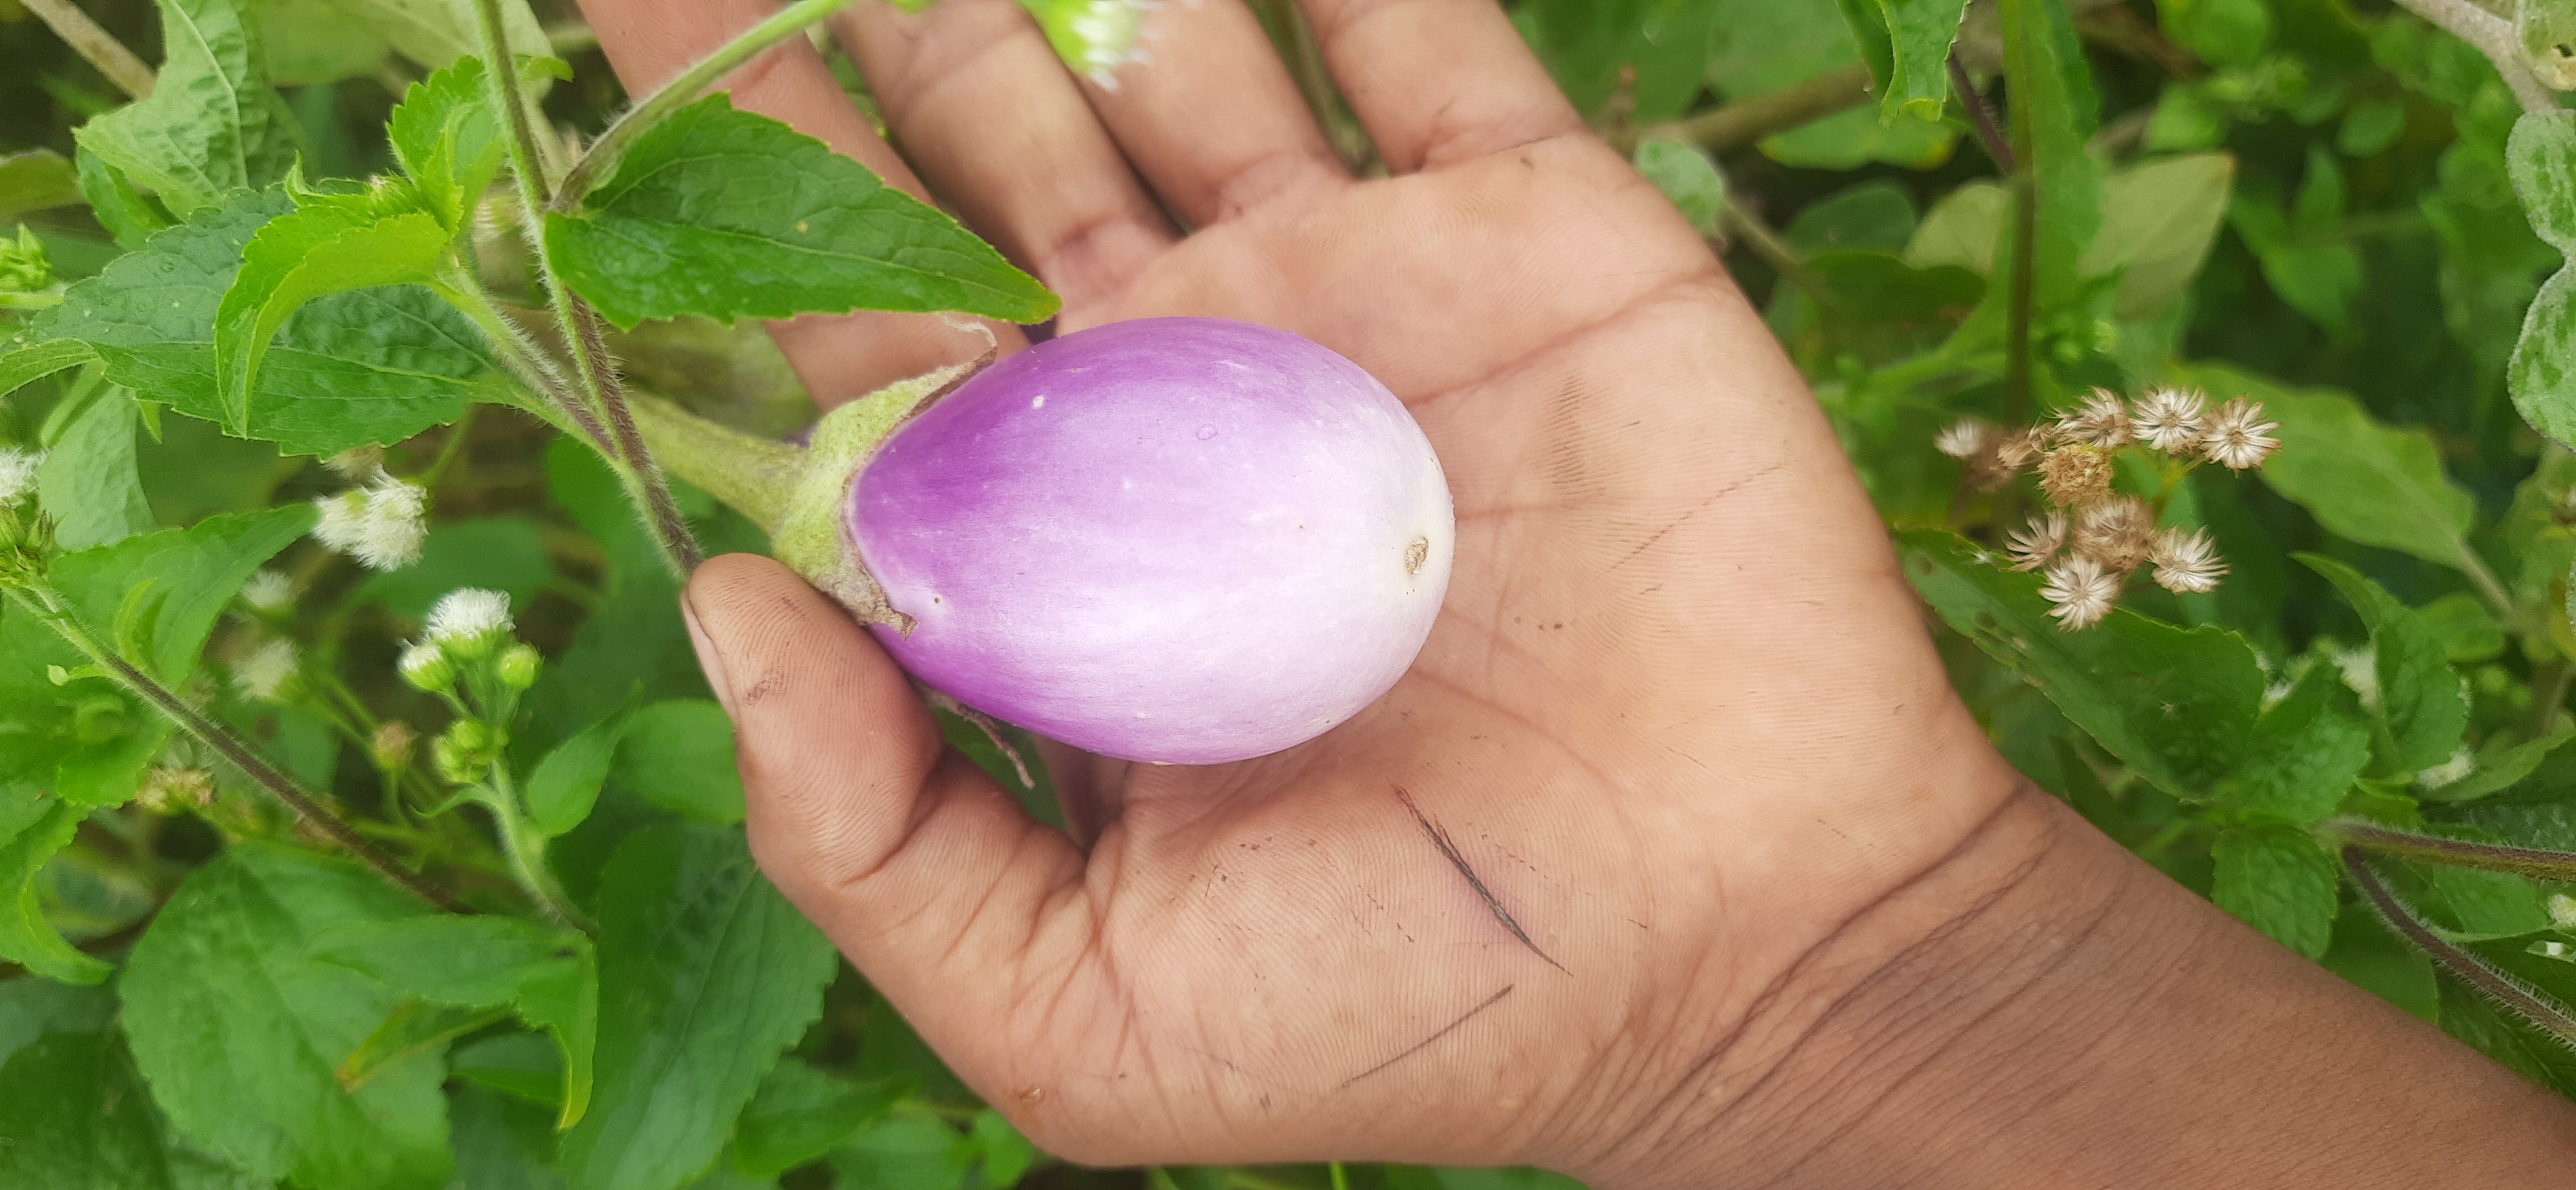
Label: Healty Brinjal